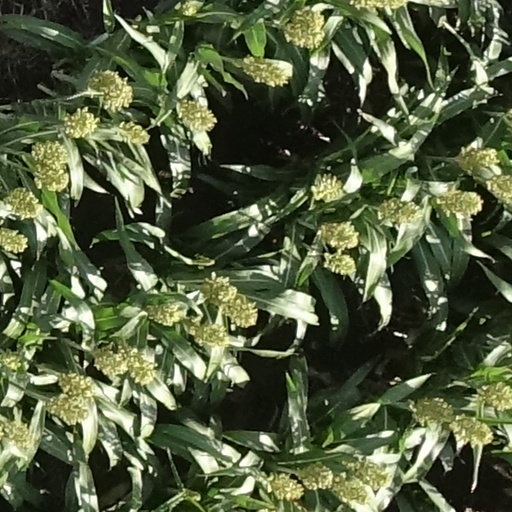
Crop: sorghum